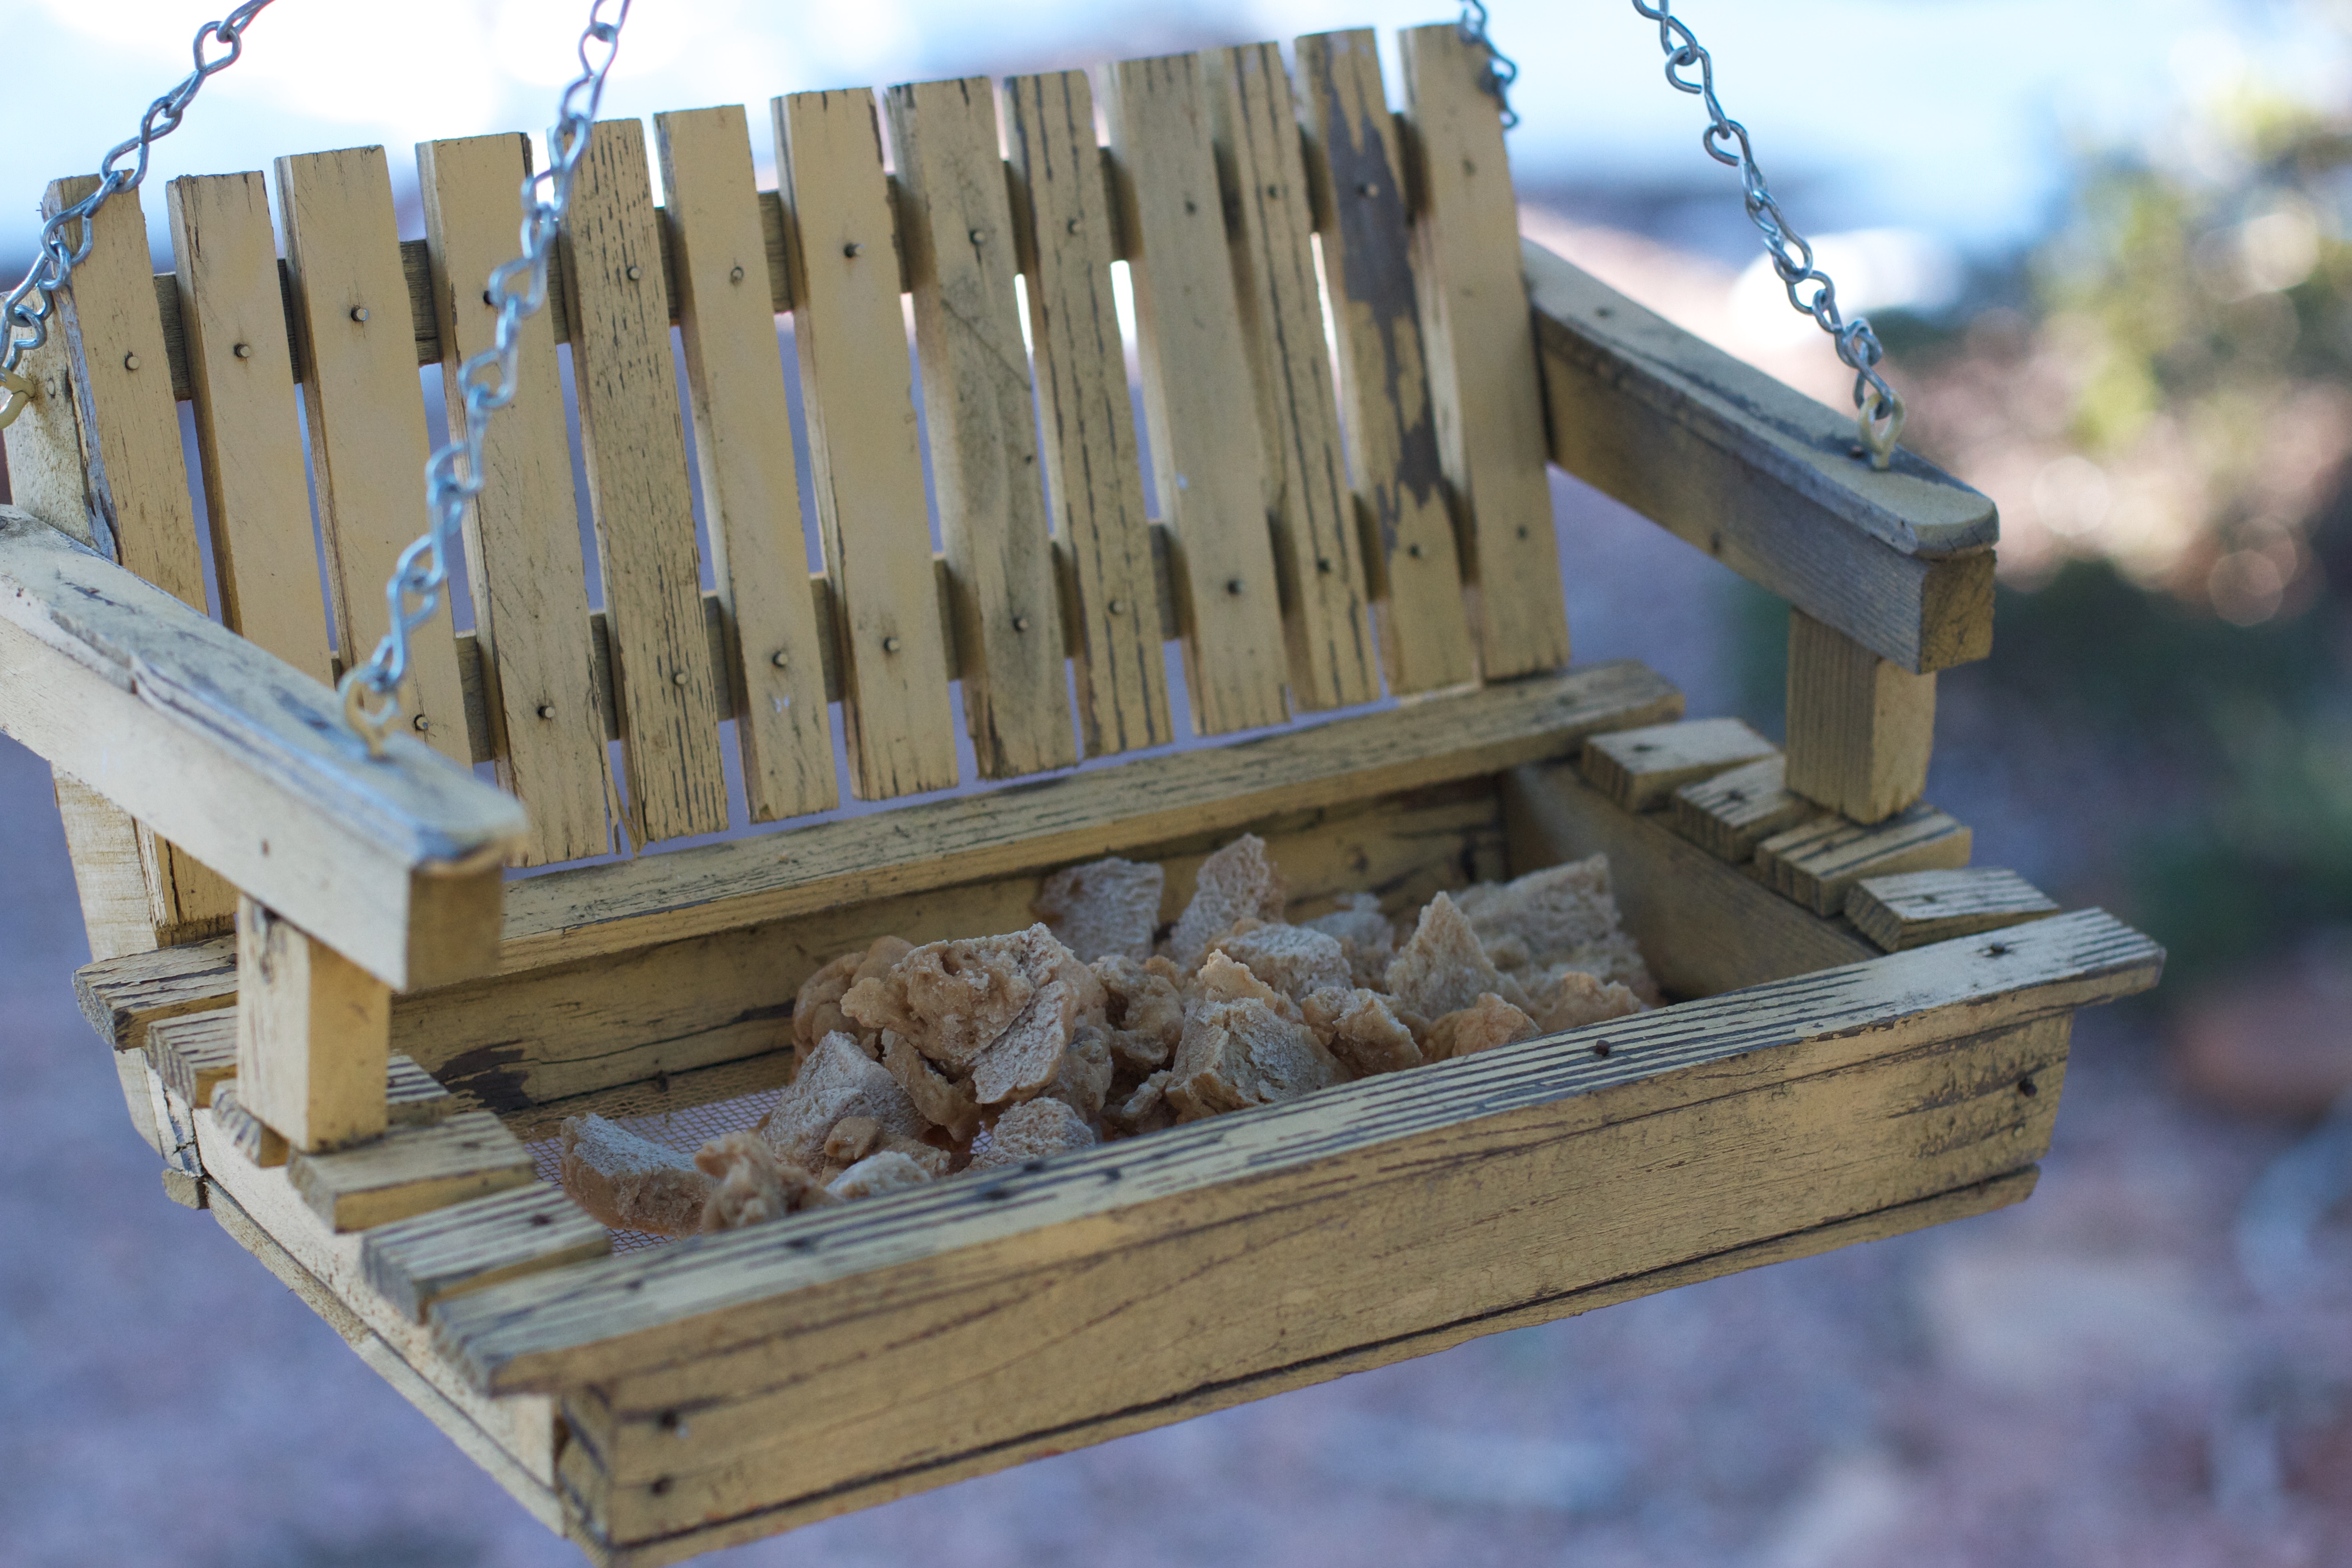
wood, vehicle, log cabin, outdoor structure